Mr. Europa

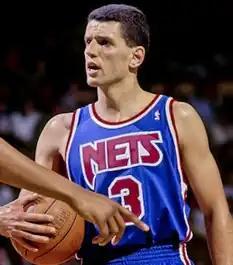
Dražen Petrović won the Mr. Europa award 2 times (1986, 1993).

The Mister Europa European Player of the Year Award was an annual basketball award created in 1976, and given until 2010, by the panel of journalists of the Italian weekly magazine "Superbasket". Its purpose was to praise the best basketball player with European citizenship for a given season, regardless of where he played in the world, including the NBA. The award was judged on the basis of both sports club and national team performances and accomplishments.